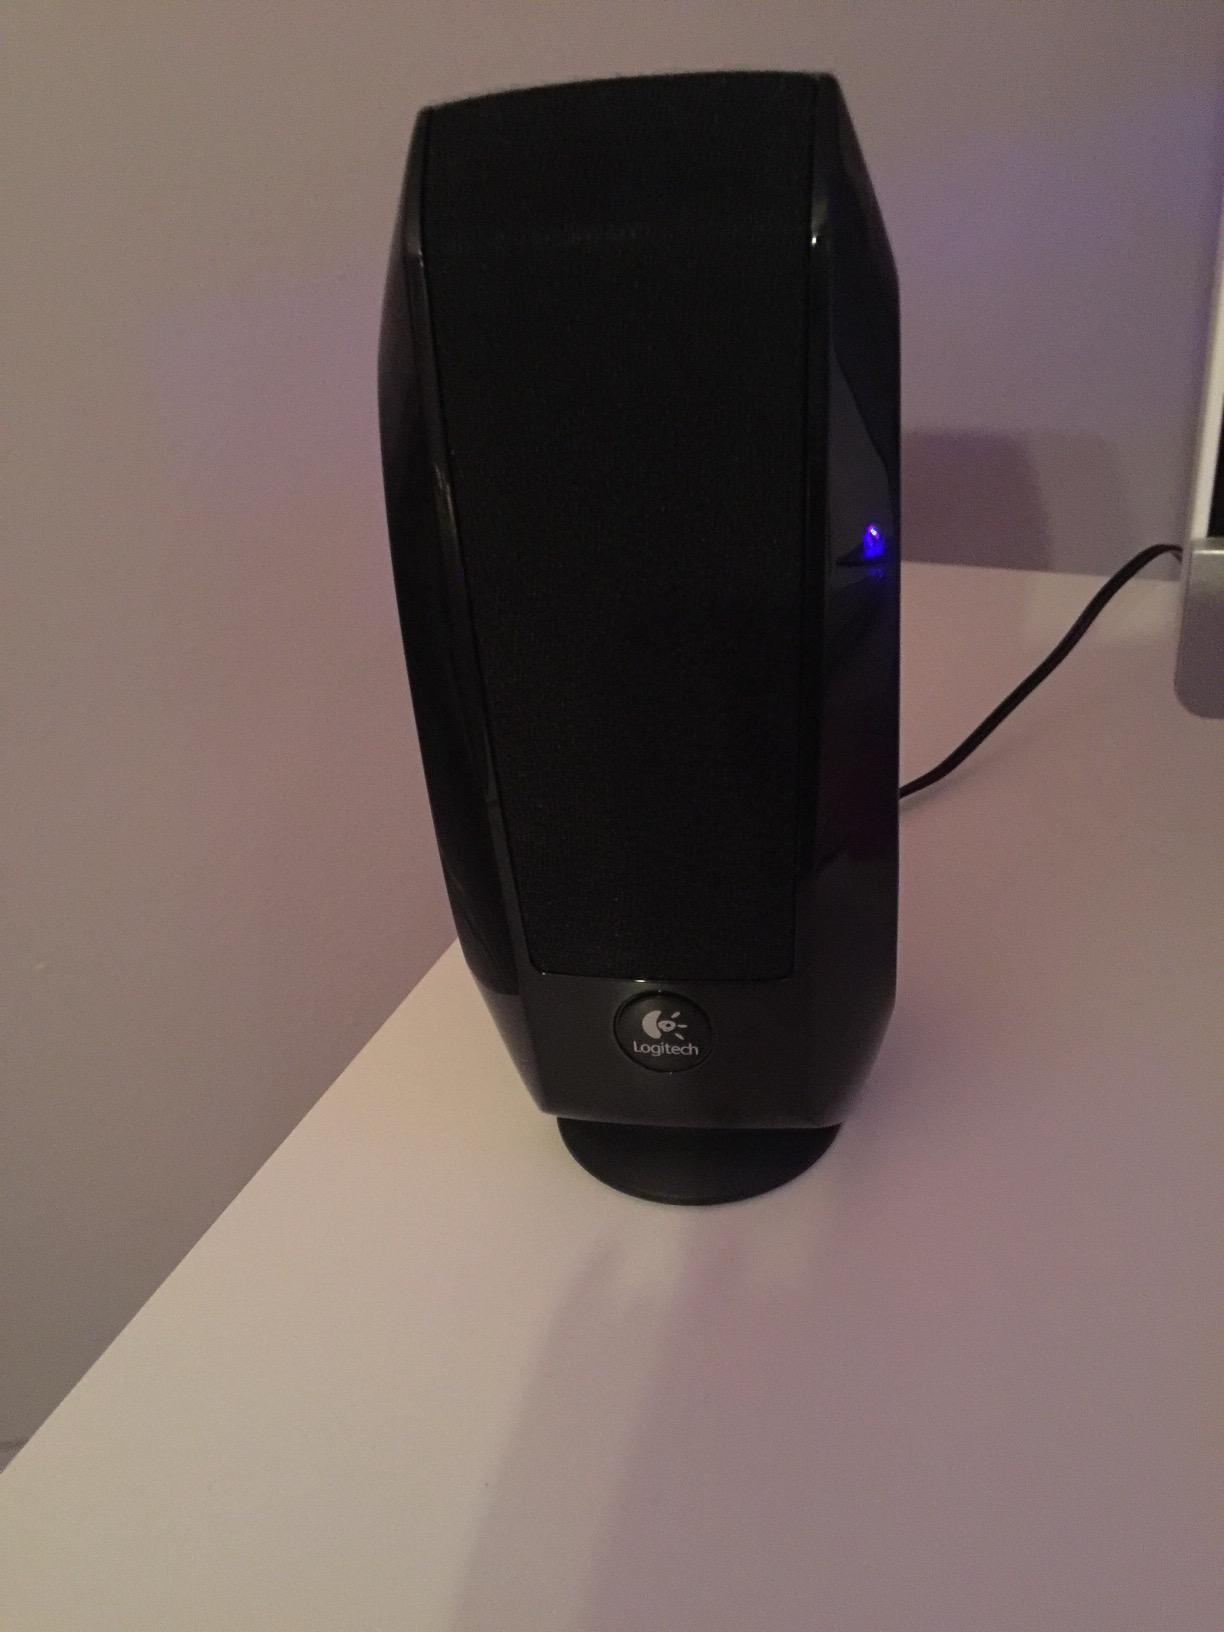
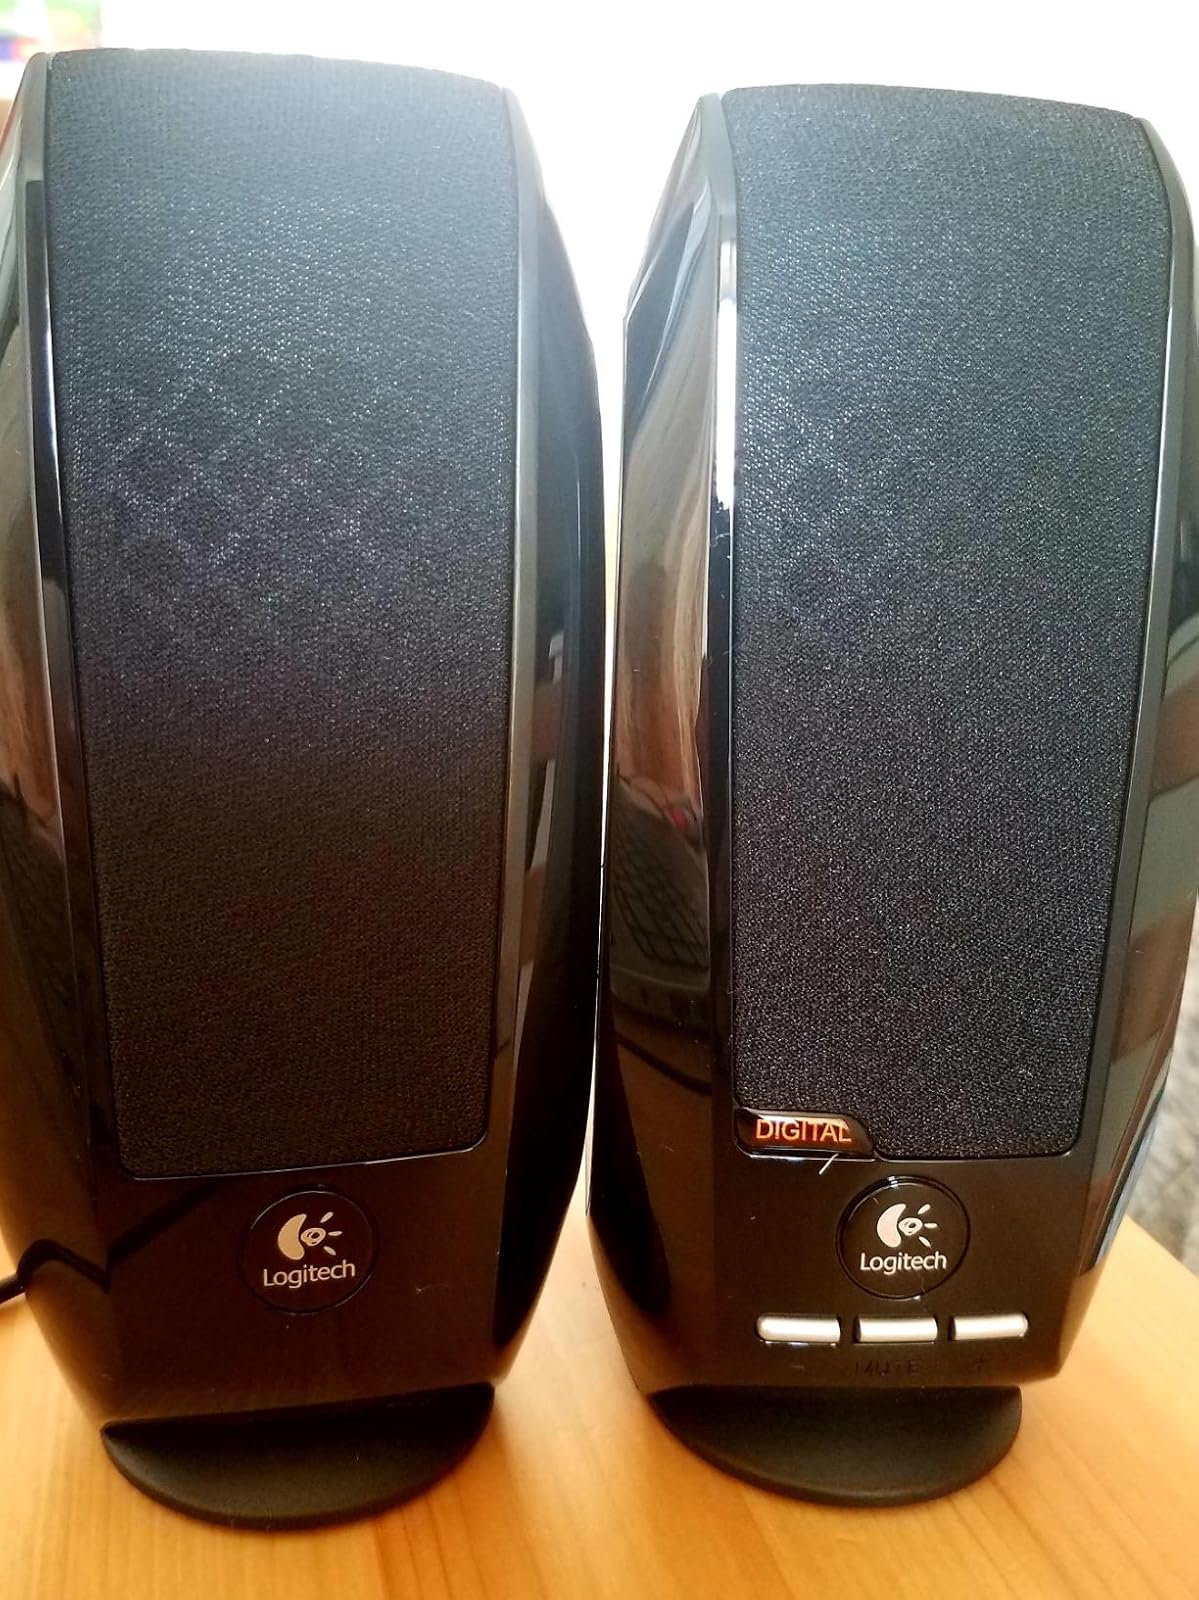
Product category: speaker
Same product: yes